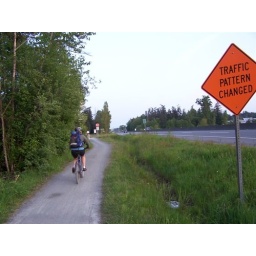
Along the Lochside Trail in Central Saanich, a warning sign alerts trail users to a new road crossing the trail.